Naya Kashmir

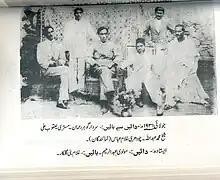

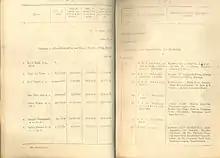

The demand for democratic rights was led by the Muslim Conference of which Sheikh Mohammed Abdullah soon assumed leadership. Sheikh Abdullah developed strong links with leaders from Jammu like Chaudhary Ghulam Abbas and those from Muzaffarabad and Poonch making the Muslim Conference a powerful party of the whole of Jammu and Kashmir State and not restricted to Kashmir valley alone He also became an important player in Indian politics and developed close links with leaders of the Indian freedom movement including Nehru and Gandhi. These protests led to the establishment of an elected assembly in 1938. In August 1938 Sheikh Abdullah as the leader of the Muslim Conference presented National Demands demanding greater democratic rights for the people of the State. Subsequently, Sheikh Abdullah successfully persuaded the members of the Muslim Conference to change its name to National Conference to reflect its role as a secular democratic party representing the aspirations of all the citizens of the State irrespective of their caste, creed or religion.